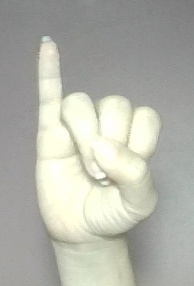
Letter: meem